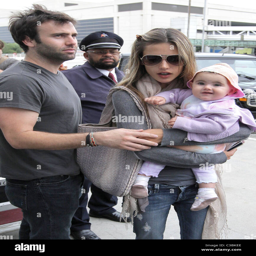
fashion model and person arrive at airport with person to catch airline